Hervé Fischer

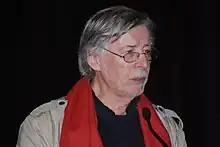
Hervé Fischer,2013

Hervé Fischer (born 1941) is a French artist-philosopher and sociologist. He graduated from the École Normale Supérieure (Rue d'Ulm, Paris, 1964) and defended his Master's thesis on Spinoza's political philosophy with Raymond Aron and devoted his main research to the sociology of colour. For many years he taught the sociology of communication and culture at the Sorbonne, where he was promoted to master lecturer in 1981. At the same time, he developed a career as a multi-media artist and creator of "sociological art" (1971) and initiated many public participation projects with radio, television, and print media in many European and Latin American countries before coming to Quebec. He speaks fluently French, English, German and Spanish.